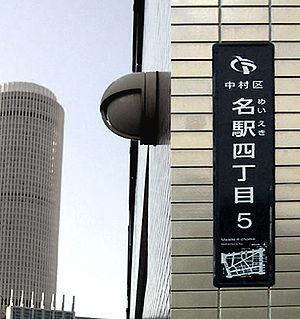
Le système d’adressage japonais est utilisé pour identifier chaque lieu au Japon. Ce système diffère des normes de présentation de l’adresse postale occidentale, puisqu’il commence par le lieu géographique le plus général pour se terminer par le plus spécifique.